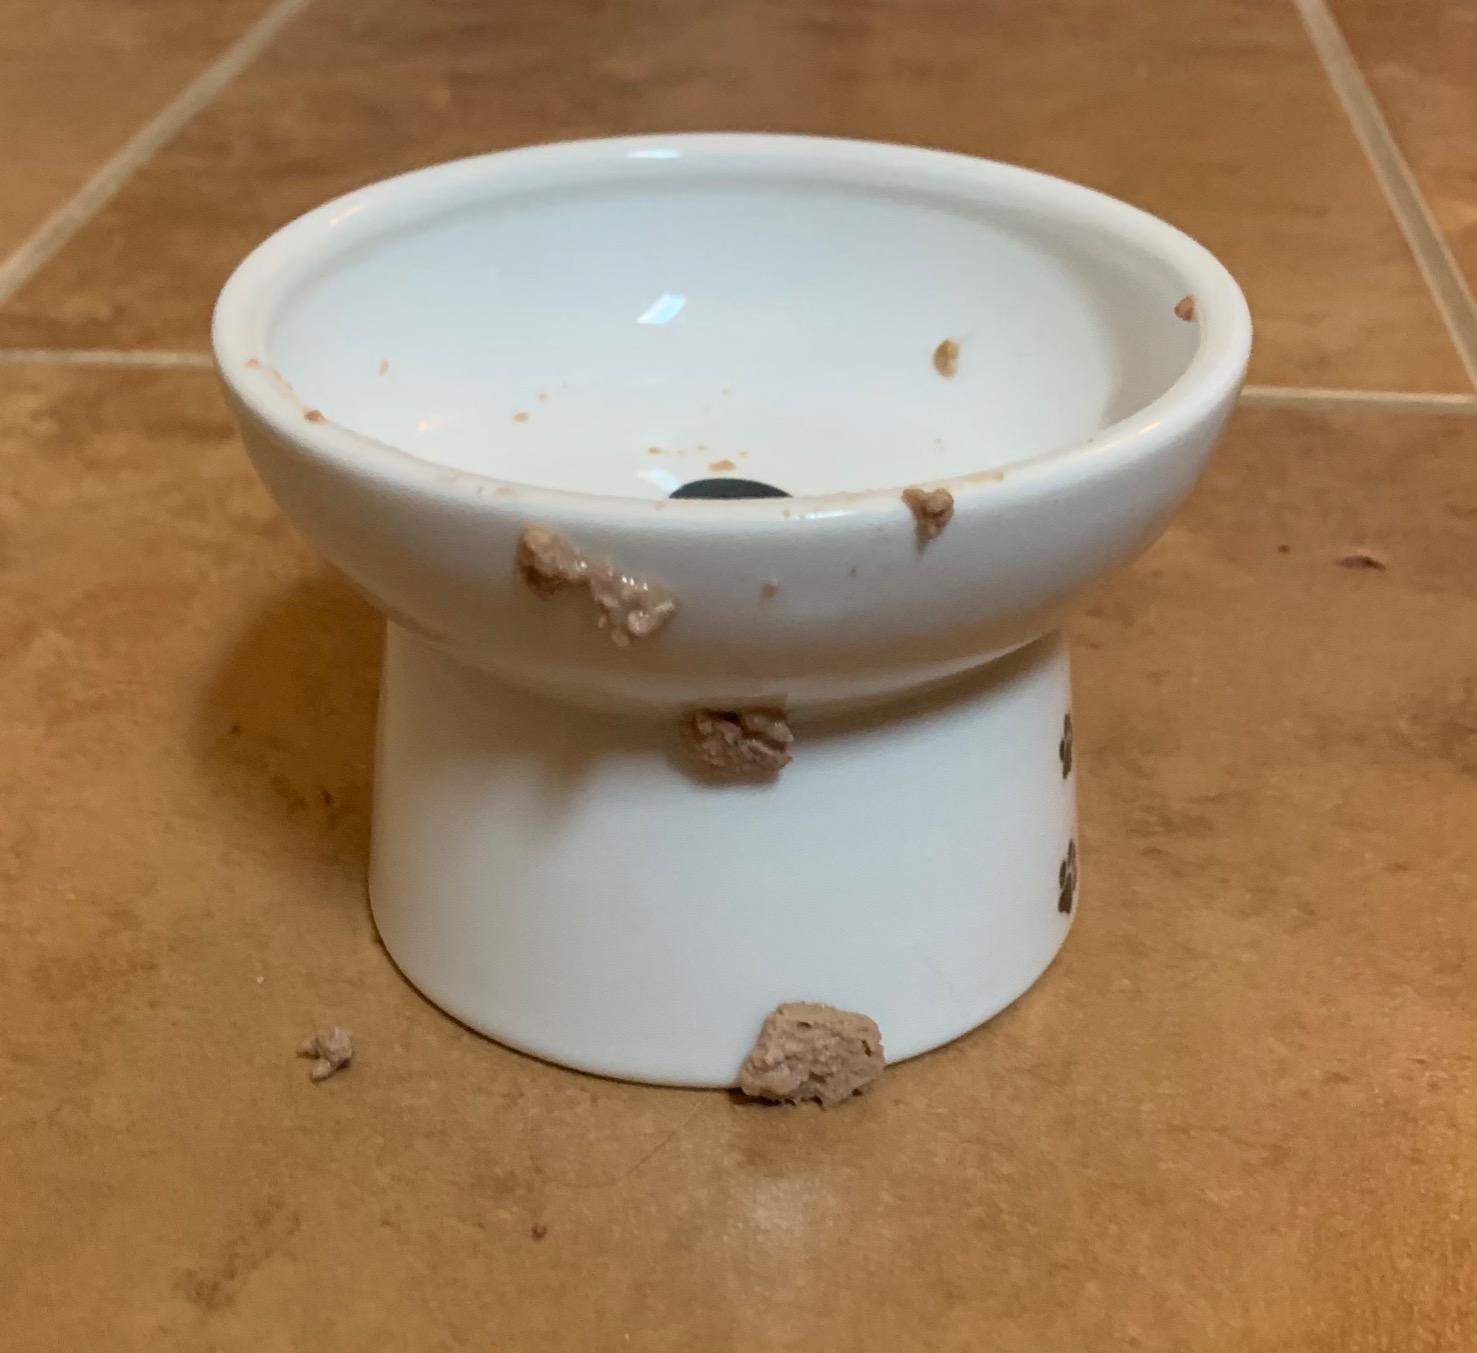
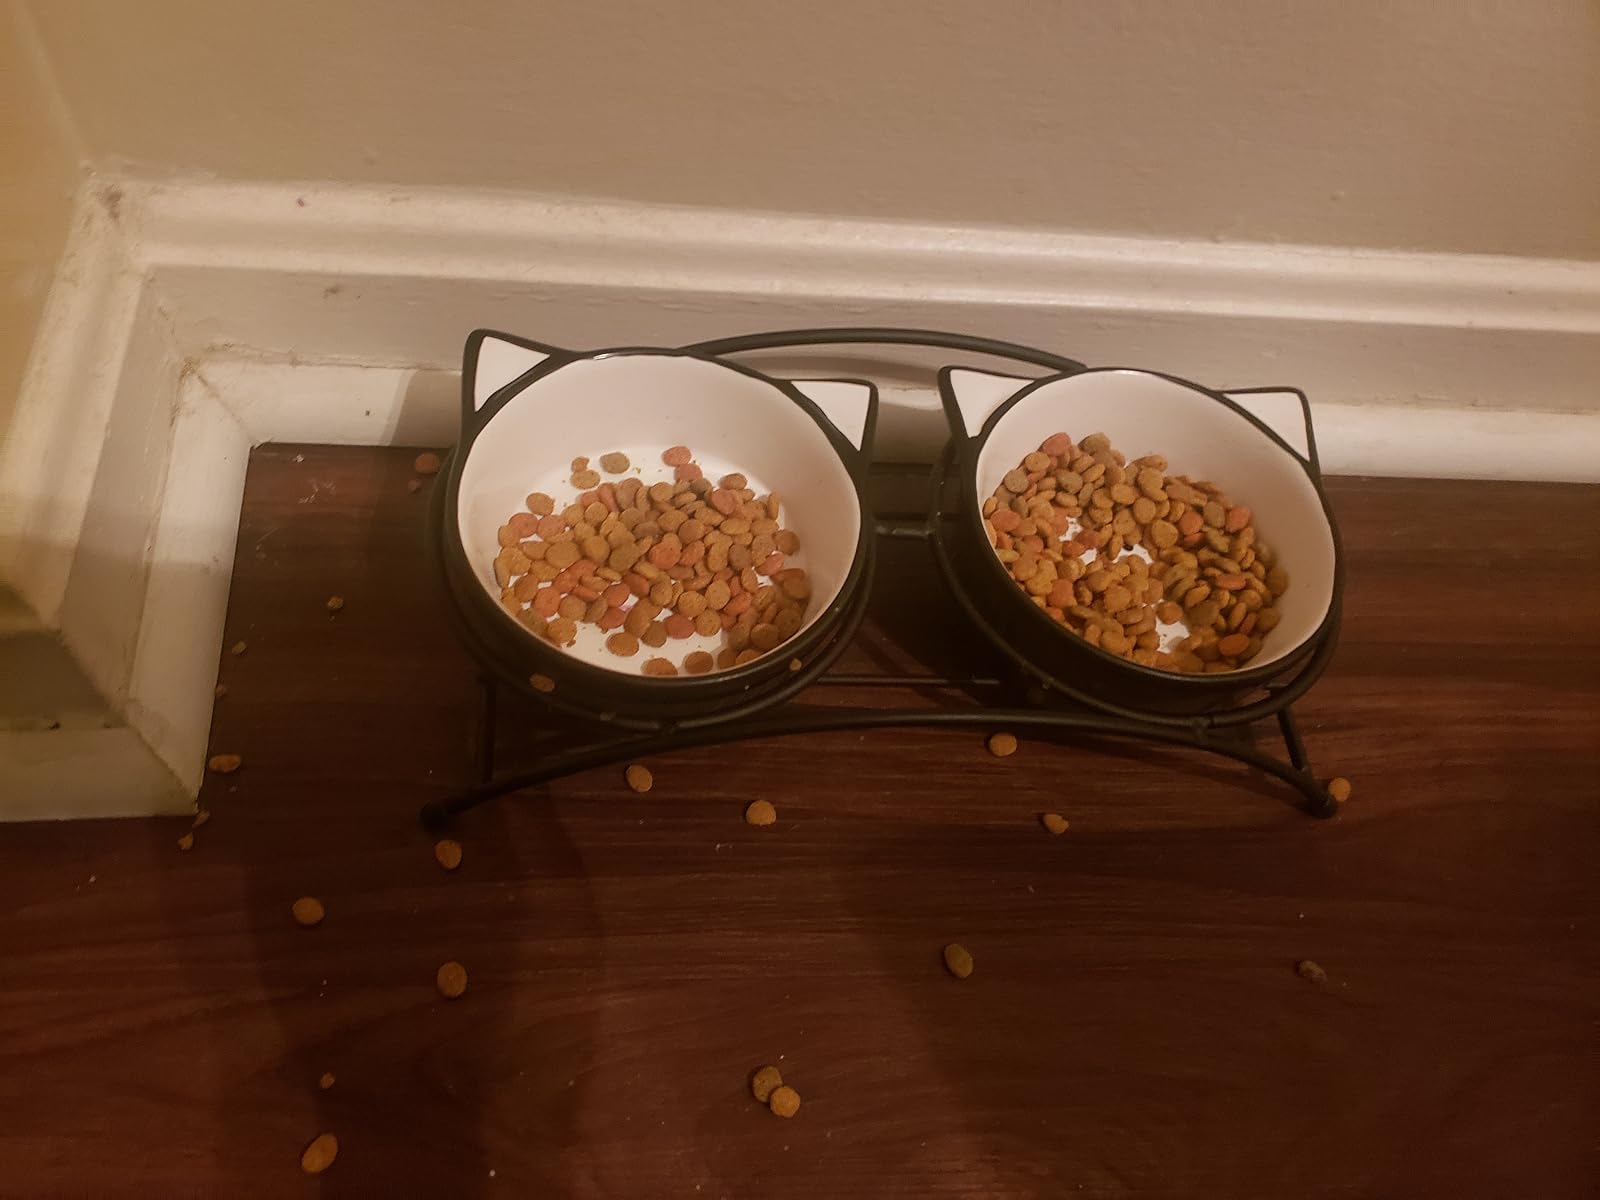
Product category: items_bowl
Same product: no